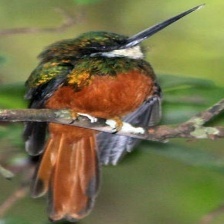
Species: GREAT JACAMAR
Scientific name: JACAMEROPS AUREUS